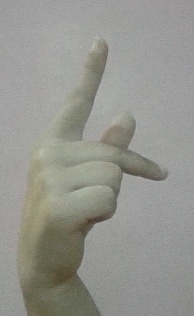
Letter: dha